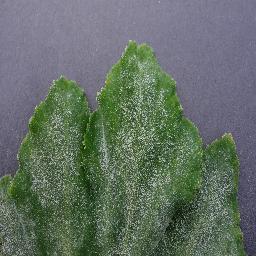
Label: Squash___Powdery_mildew